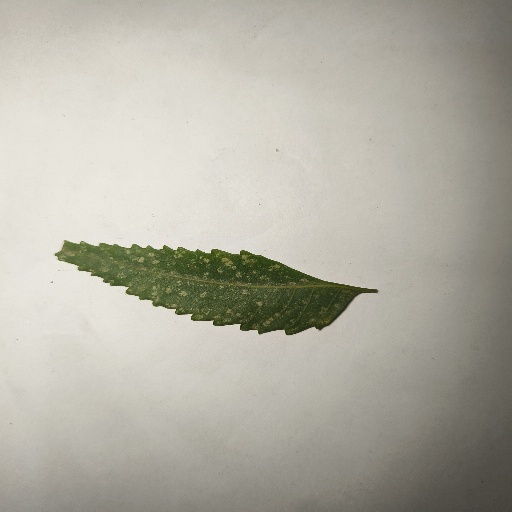
Species: Neem
Leaf condition: Powdery Mildew